Prairie Island Indian Community

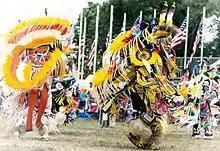
A 2017 wacipi held by the Prairie Island Indian Community

Prairie Island Indian Community (Dakota: "Tinta Winta") is a Mdewakanton Sioux Indian Reservation